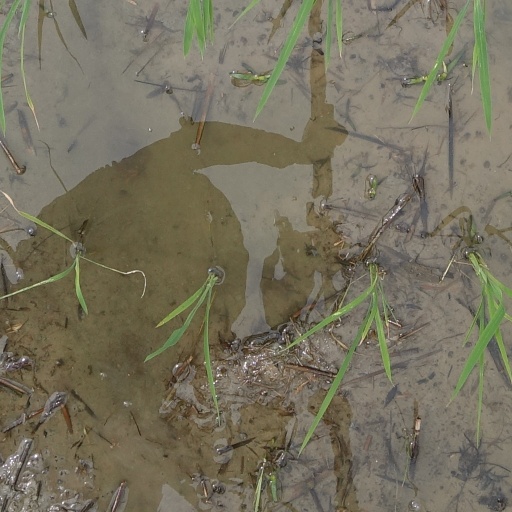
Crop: rice